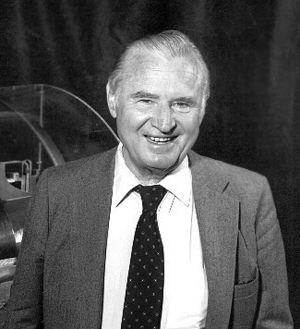
Hans Joachim Pabst von Ohain fut l’un des inventeurs du moteur à réaction avec Frank Whittle.